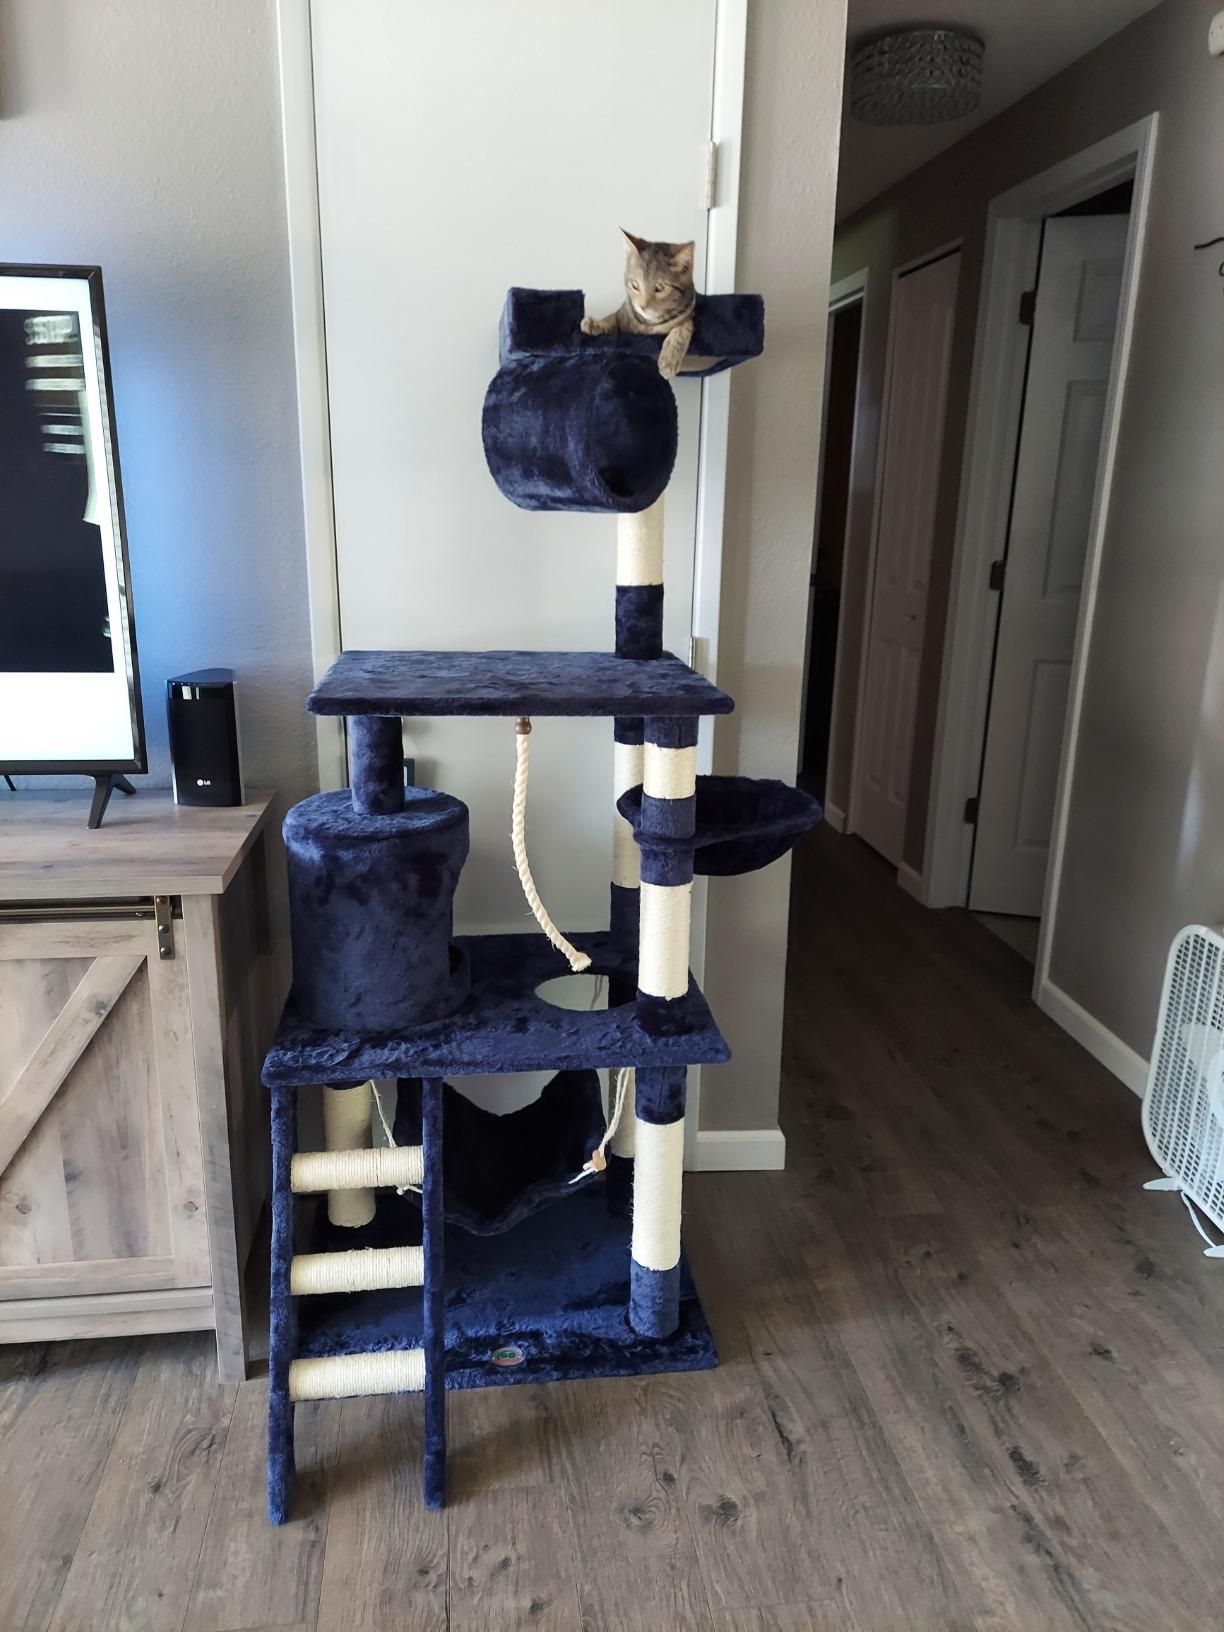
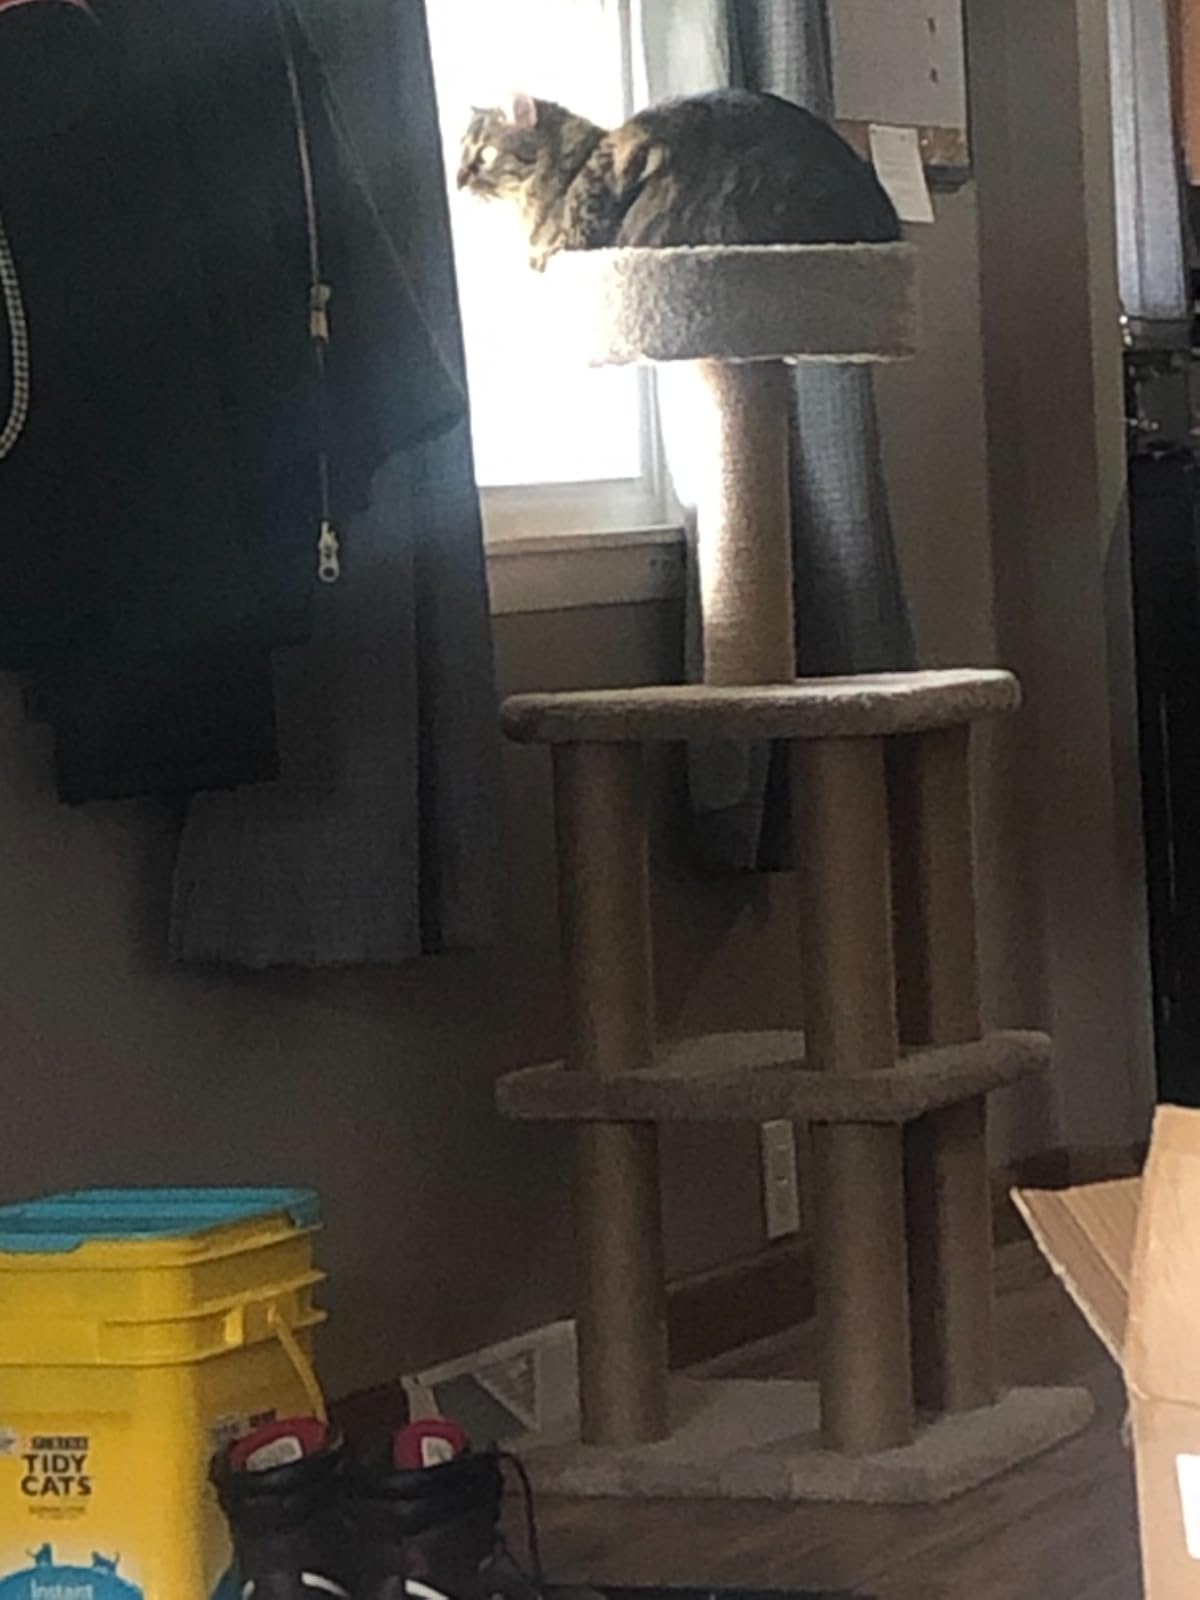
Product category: items_cat tree
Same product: no